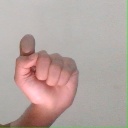
अक्षर: घ